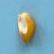
Maize quality: Good